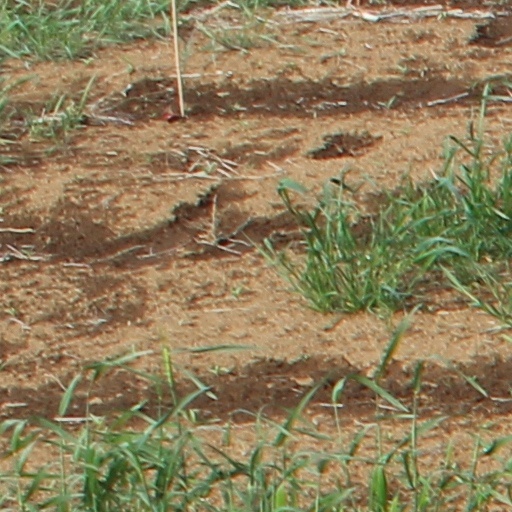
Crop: wheat